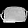
Label: Bag